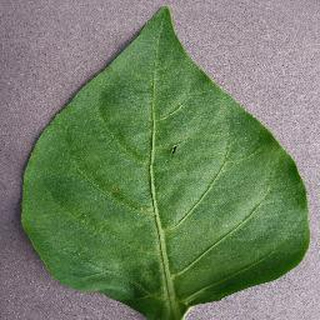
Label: healthy_bell_pepper